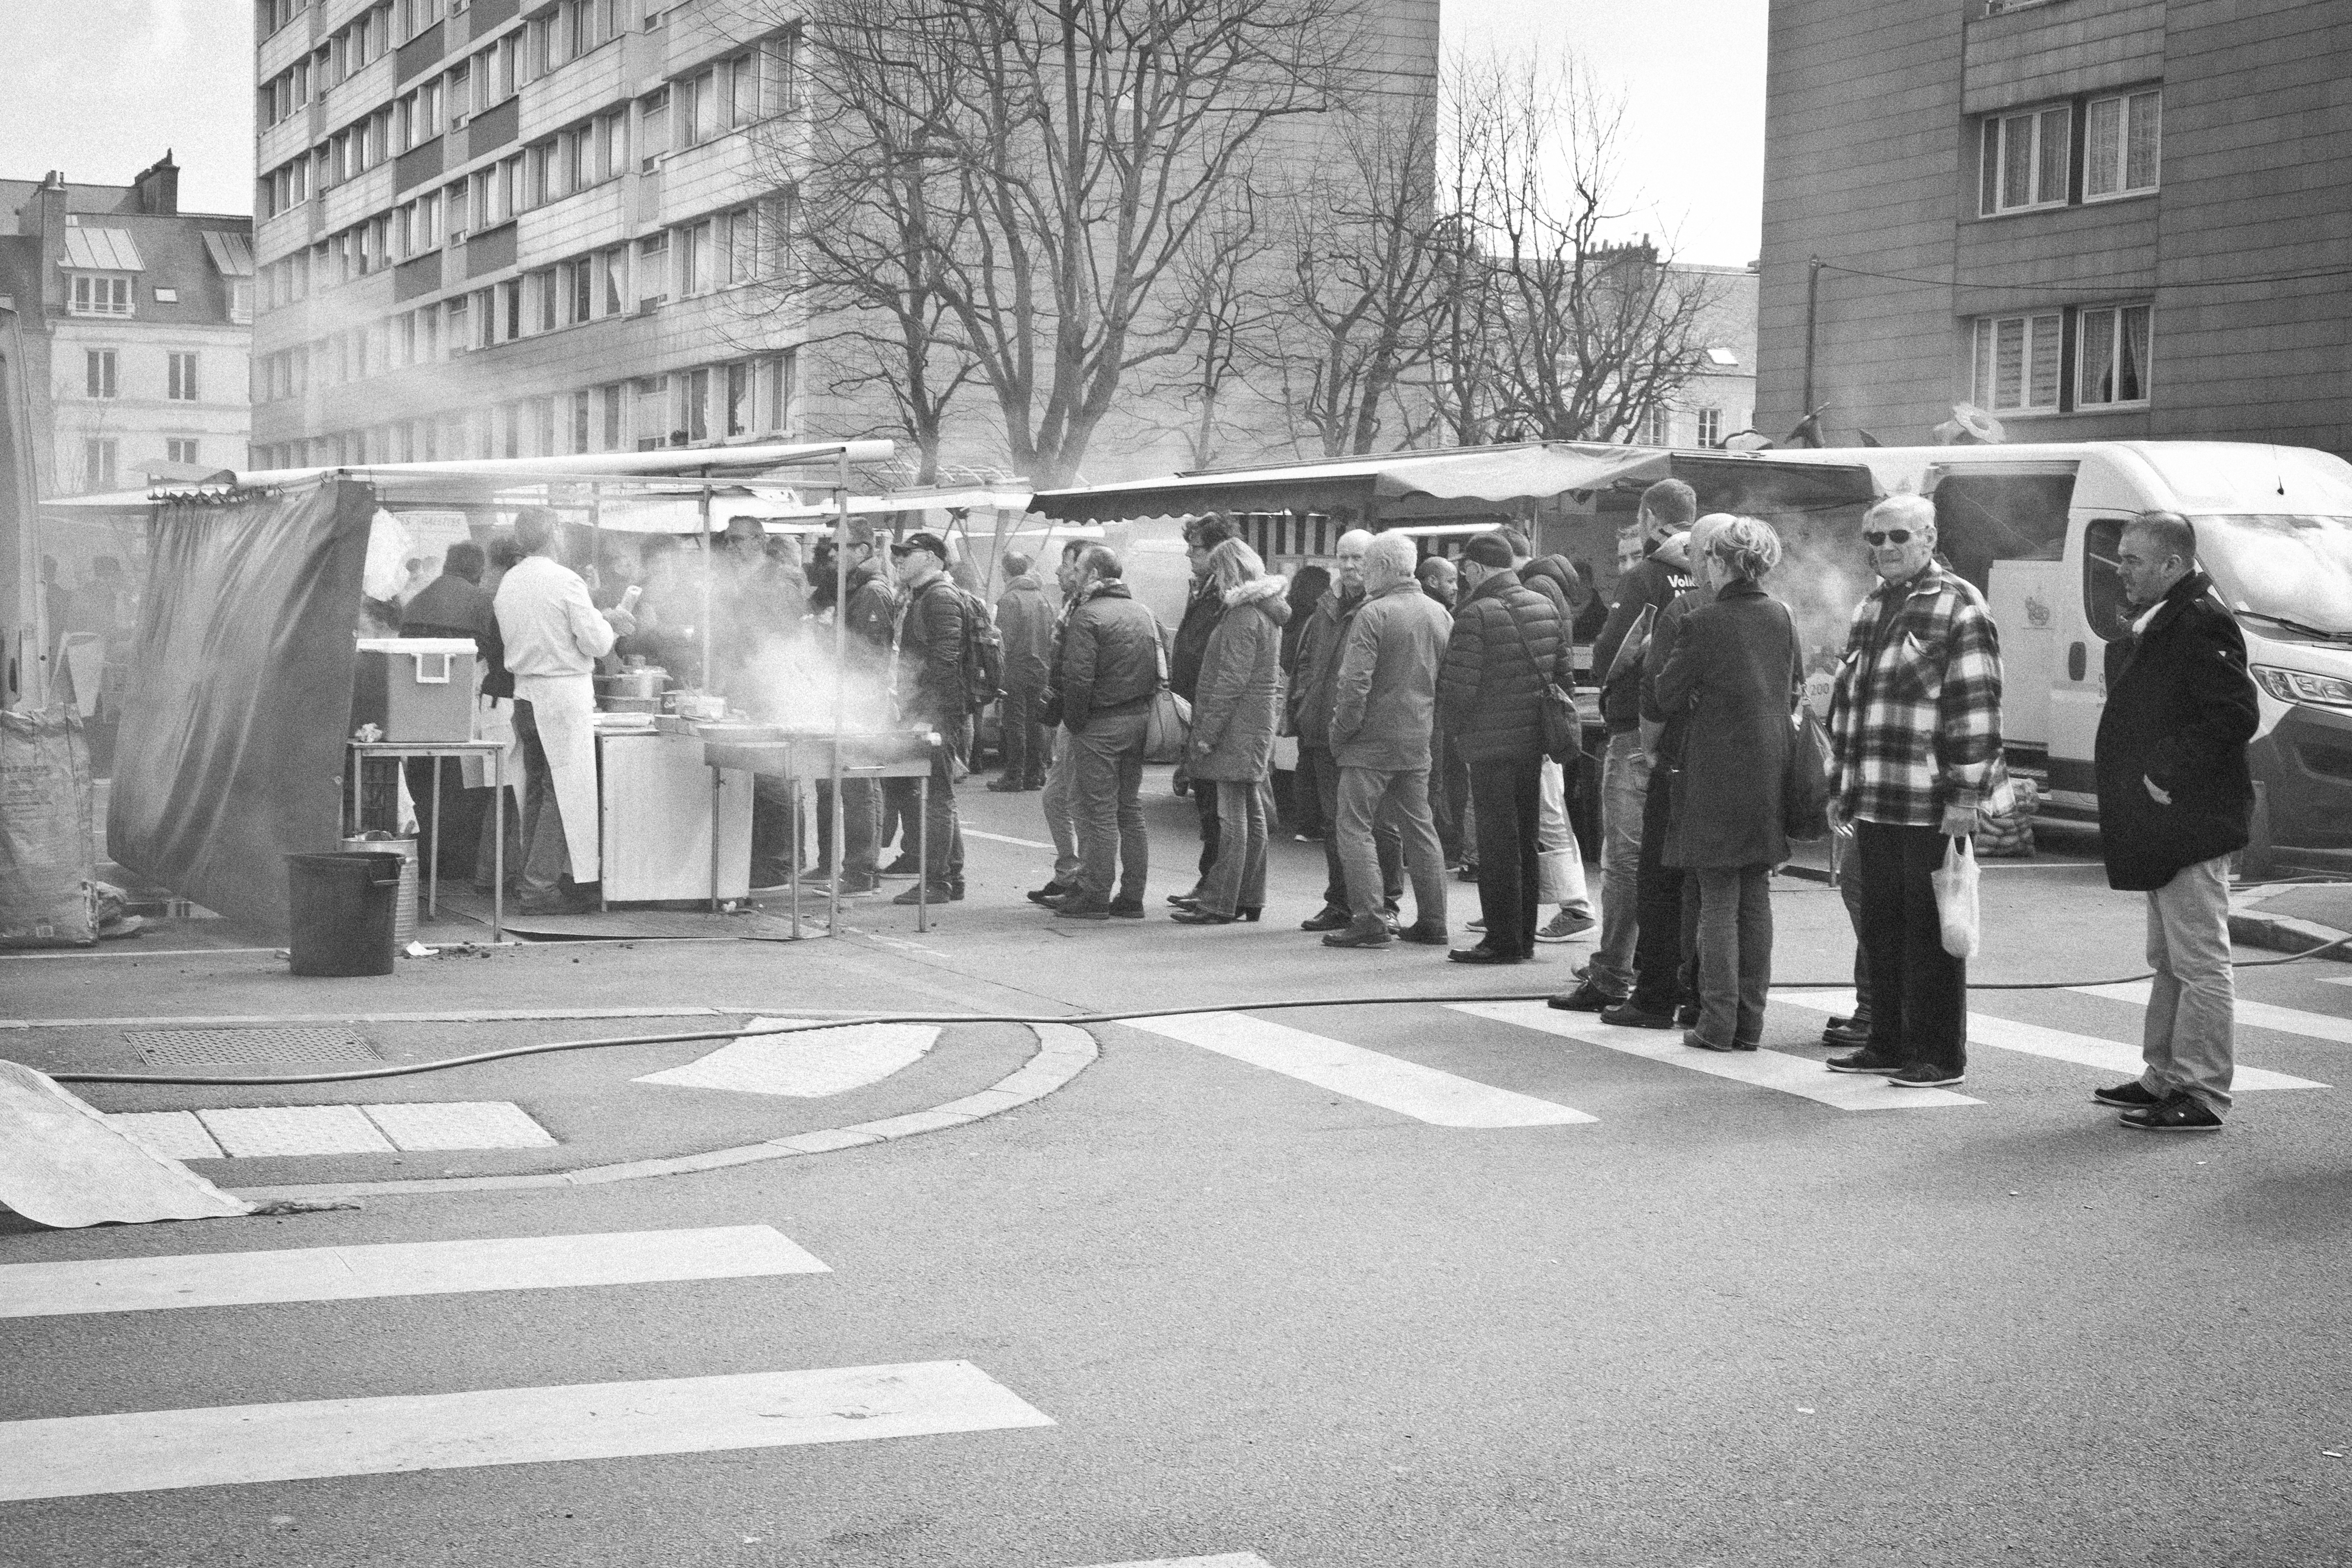
pedestrian, black and white, road, white, street, photography, urban, travel, france, fujifilm, monochrome, bw, blackandwhite, blackwhite, infrastructure, ngc, photograph, snapshot, normandy, fr, fuji, stphotographia, normandie, fujixt1, fujix, noireblanc, cherbourgocteville, pedestrian crossing, urban area, monochrome photography